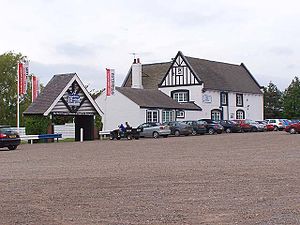
Automobilmuseer / Europa / Storbritannien / England
Donington Grand Prix Collection, Castle Donington, Storbritannien.
Dette er en liste over automobilmuseer, hvilket er en type transportmuseum, der fremviser automobiler og/eller deres historie. Museerne indbefatter museer specialiseret i veteranbiler, museer med kun ét bilmærke og mere generelle museer med brede bilsamlinger.